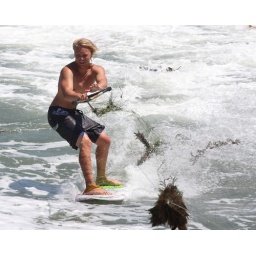
being pulled through the water by a machine pulling his rope....seaweed kept delaying things